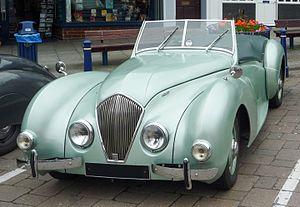
Donald Healey Motor Company Limited était un constructeur automobile anglais.